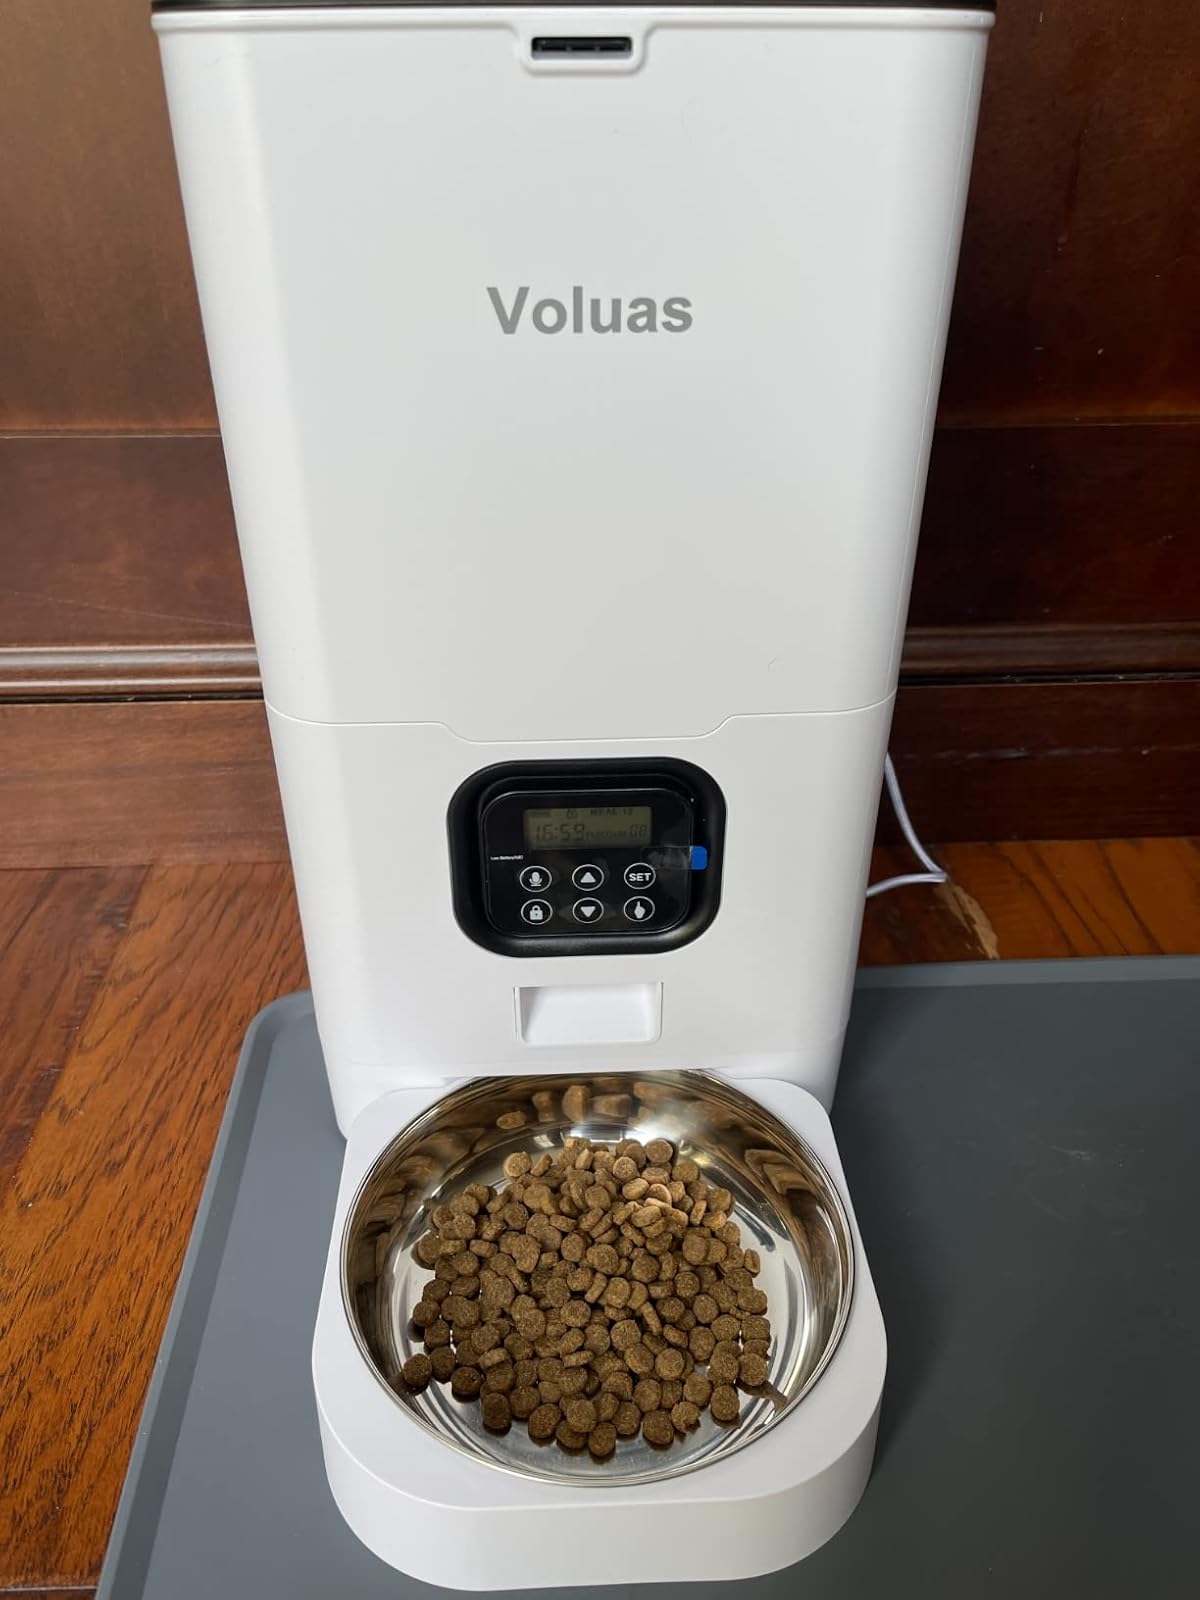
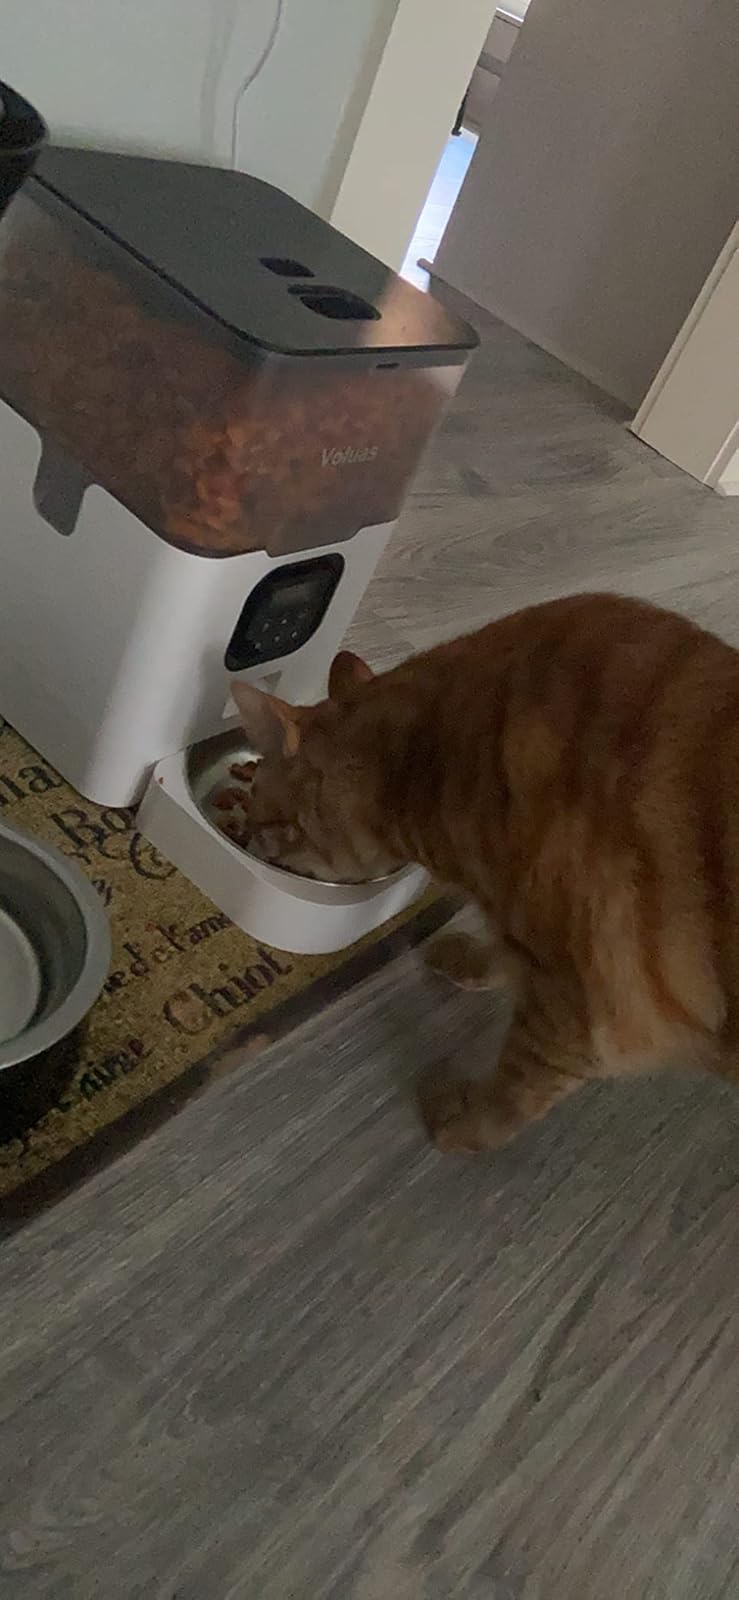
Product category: items_feeder
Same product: no